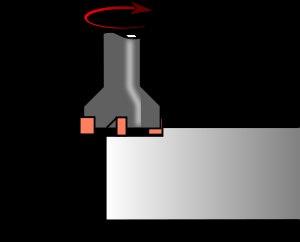
En macroéconomie, une chaîne de fabrication est constituée par les différents intervenants dans la fabrication d'un produit ou d'un bien.